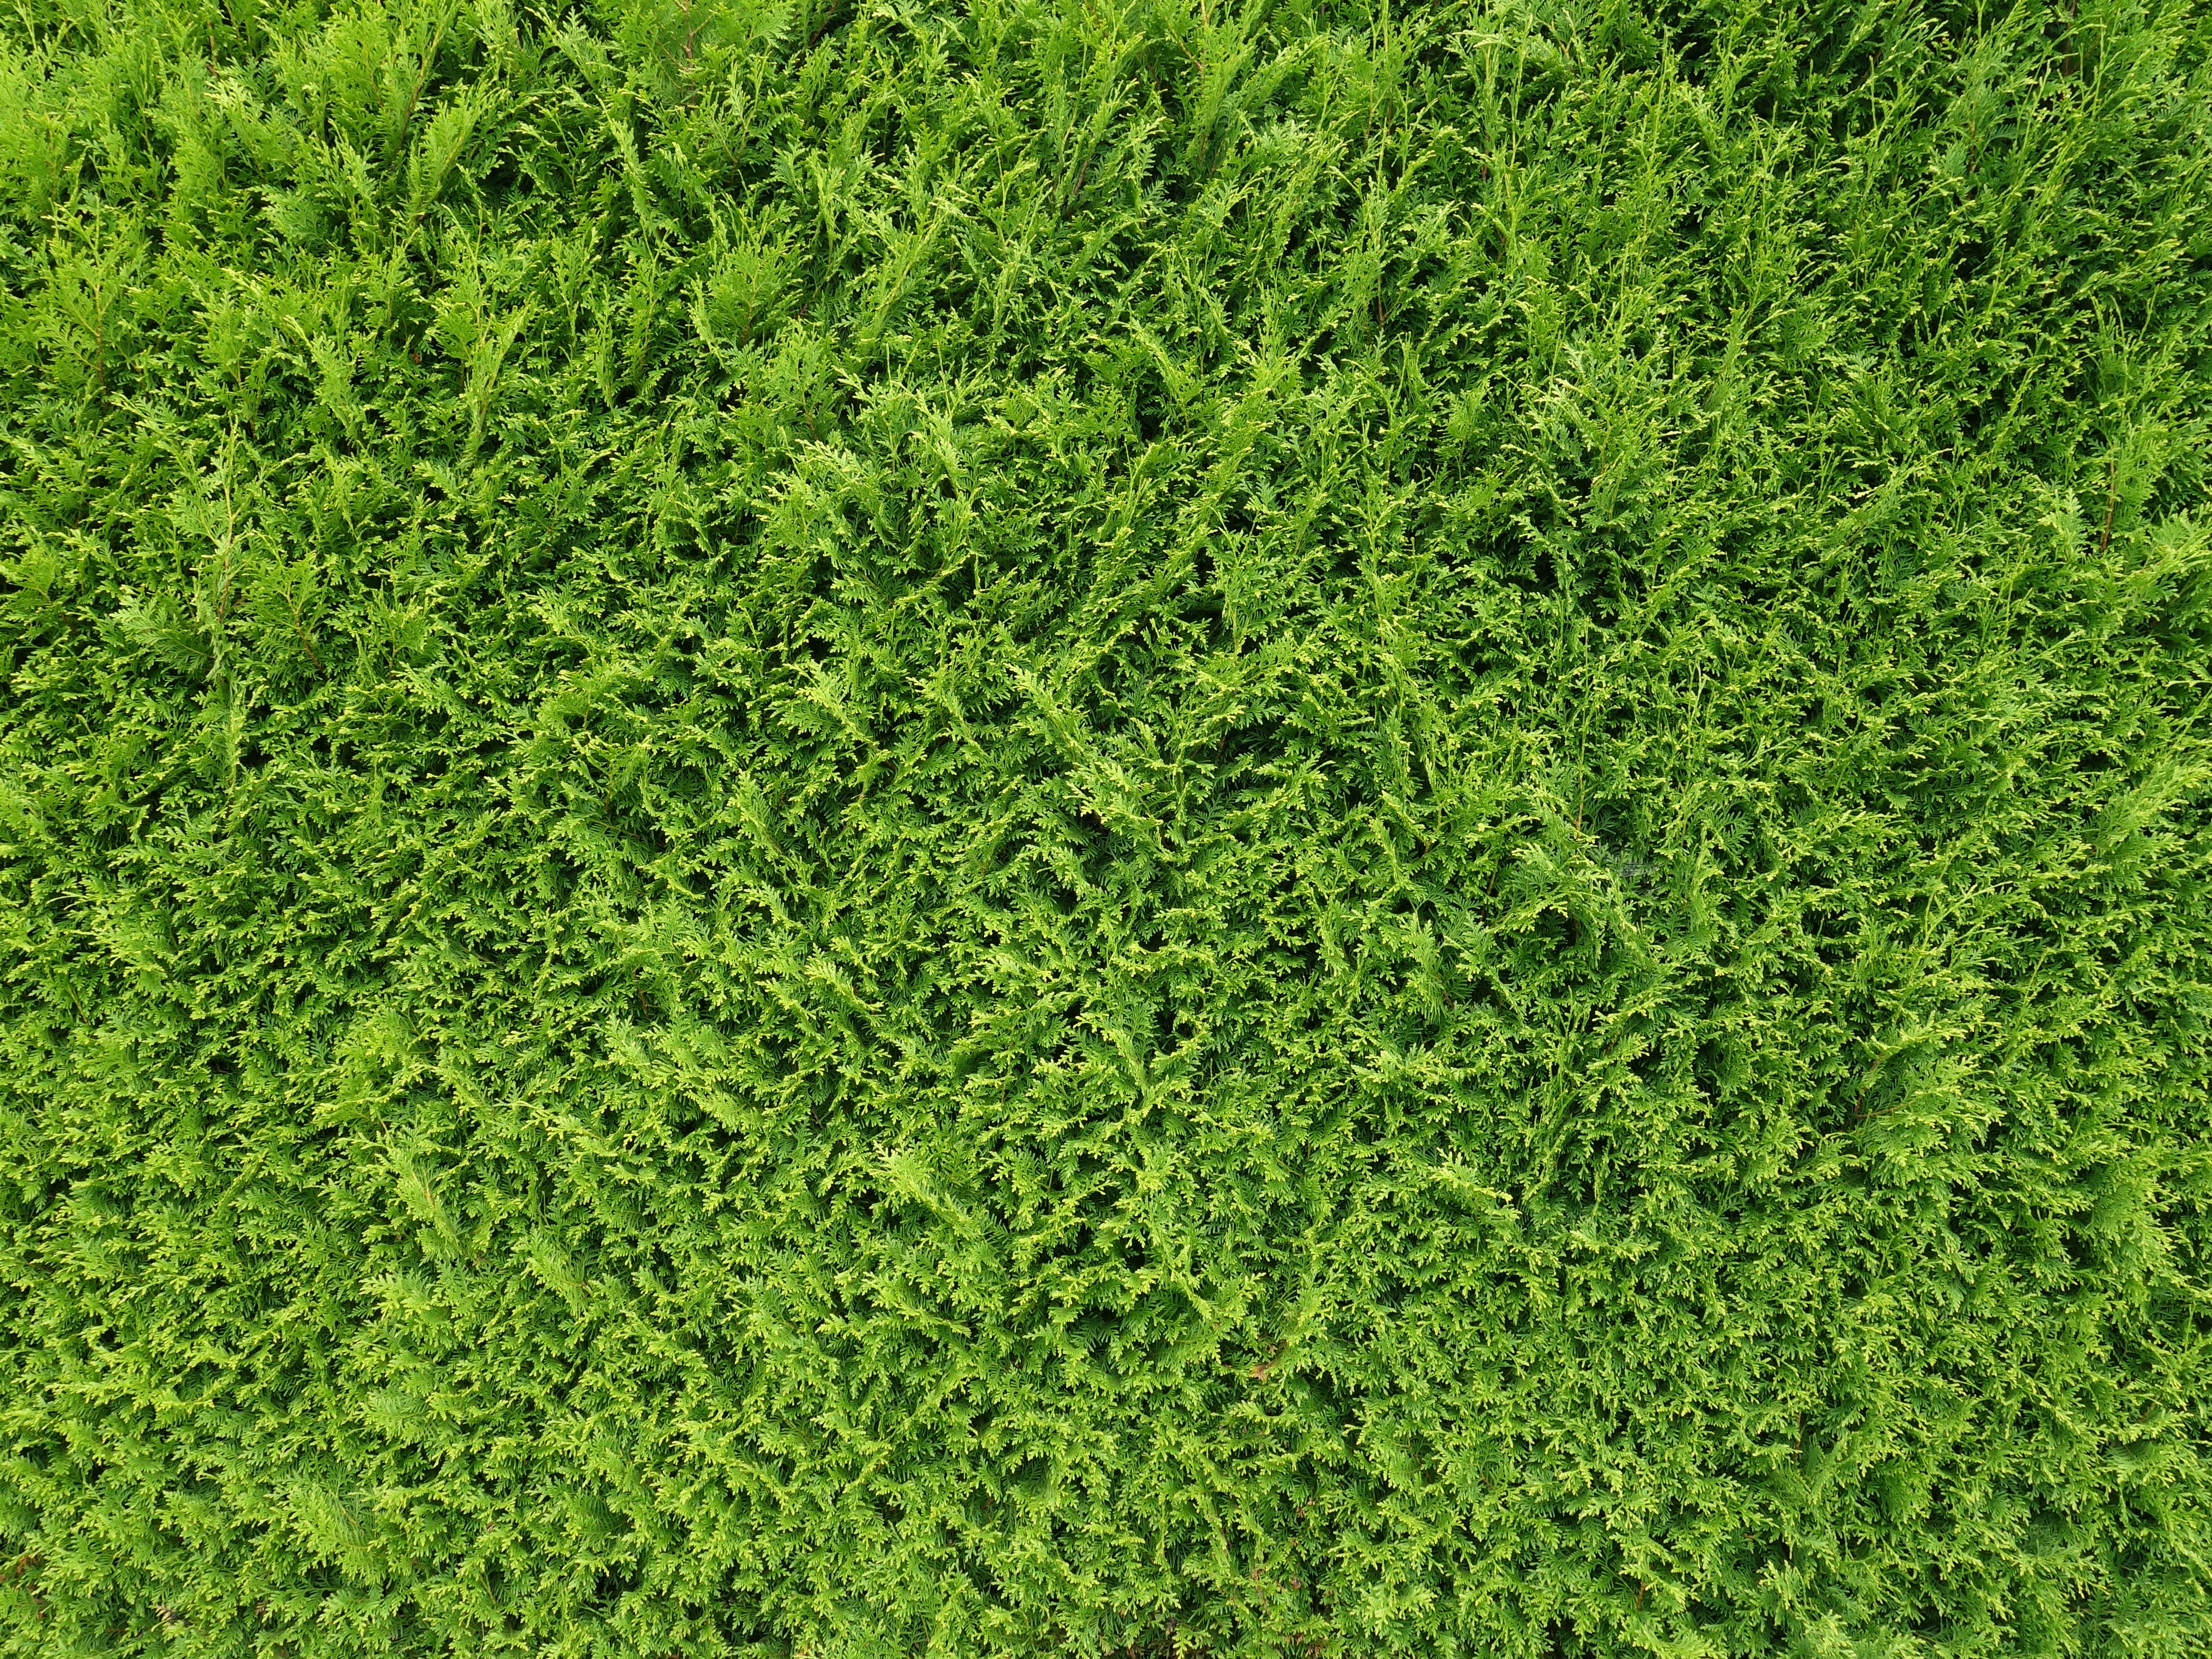
tree, grass, plant, lawn, texture, leaf, moss, pattern, green, herb, close, background, shrub, groundcover, thuja, hedge, flooring, artificial turf, tree of life, thujenhecke, thuje, grass family, woody plant, land plant